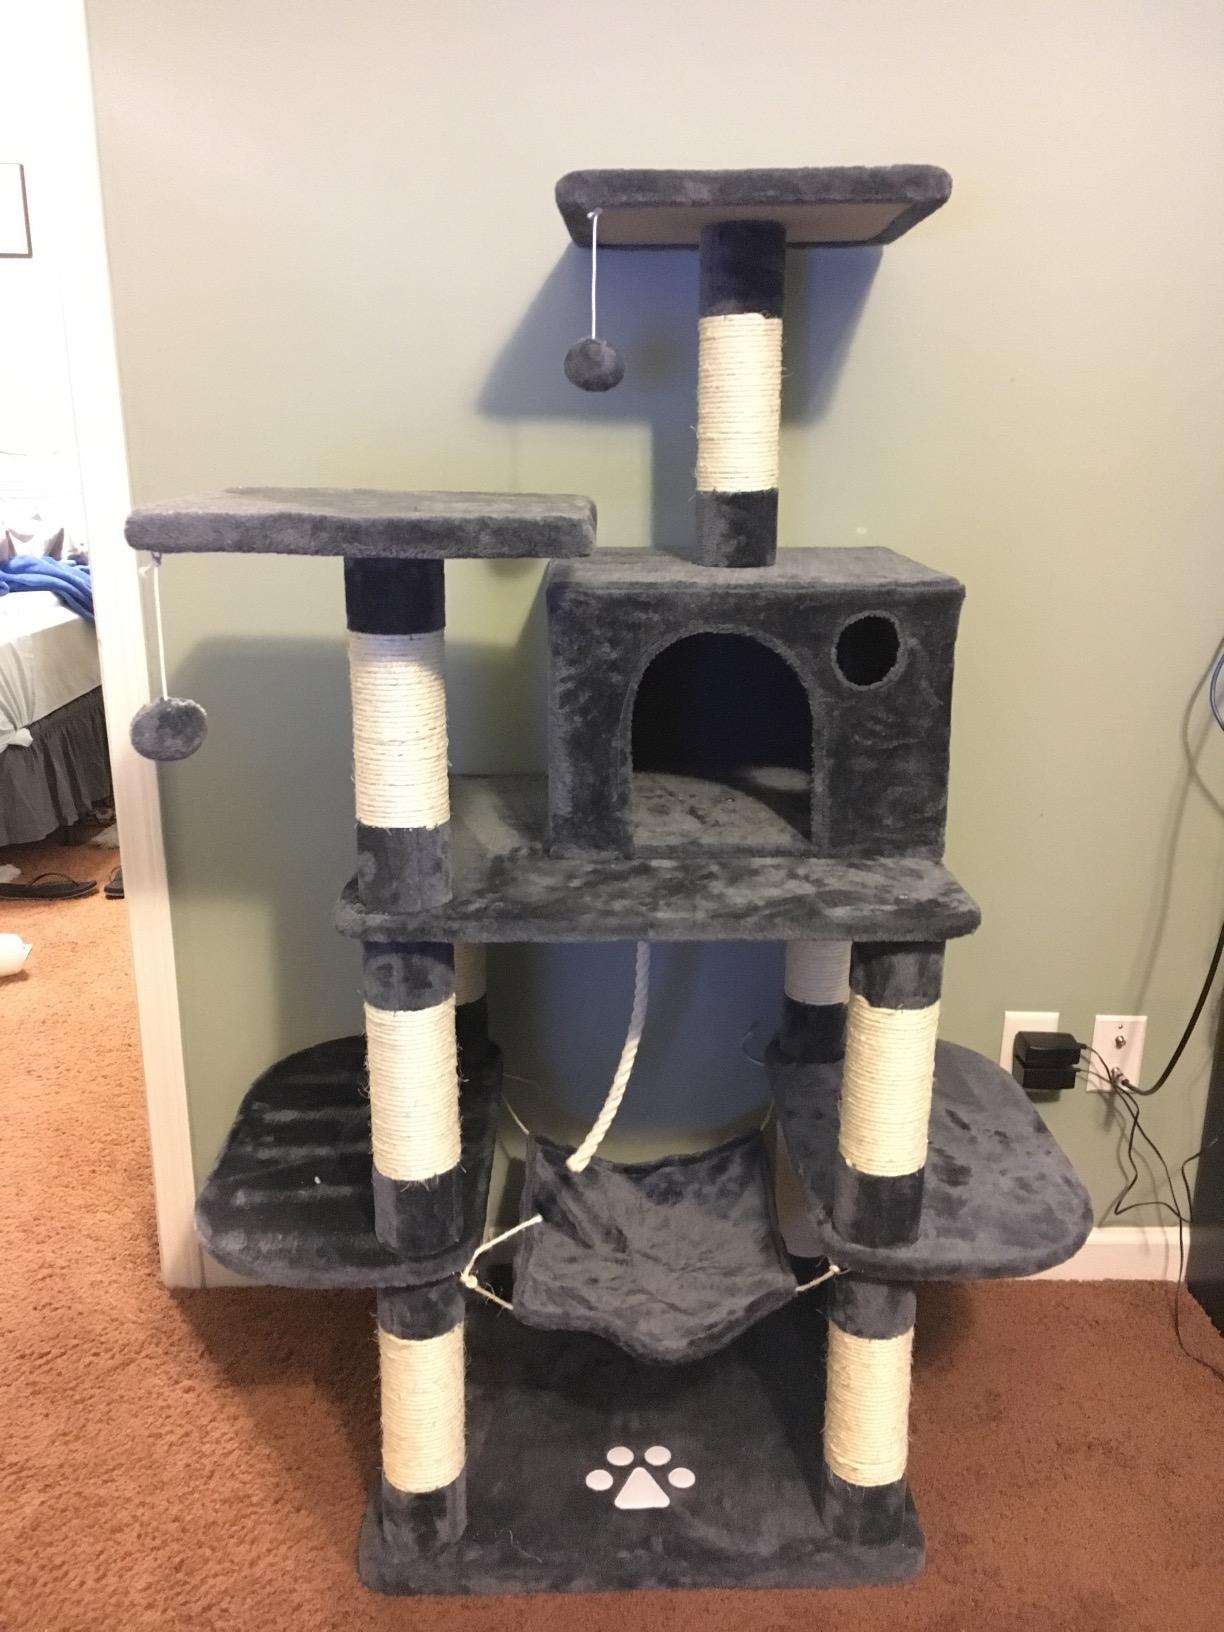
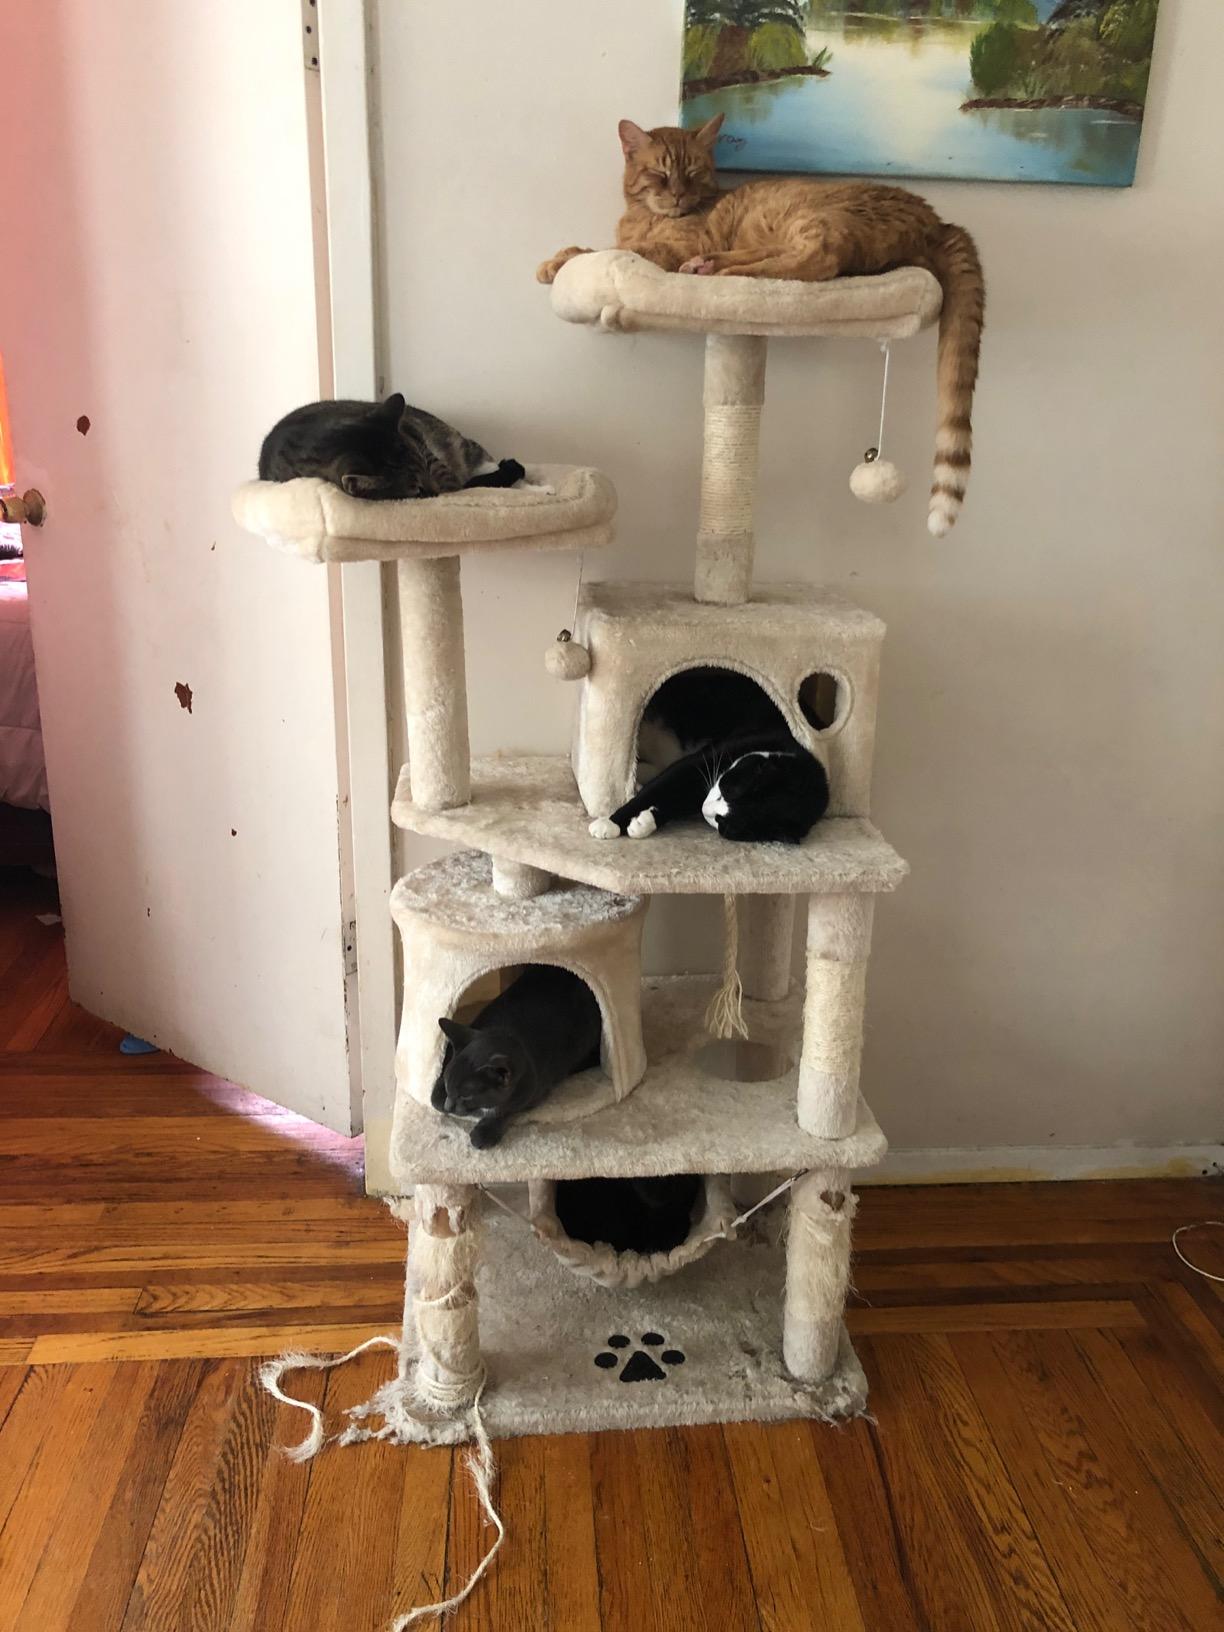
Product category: items_cat tree
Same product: no